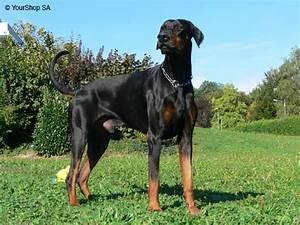
dog